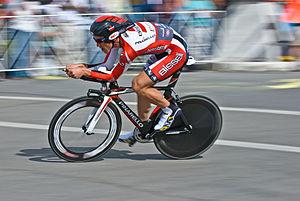
Ben Jacques-Maynes, né le 22 septembre 1978 à Berkeley, est un coureur cycliste américain.